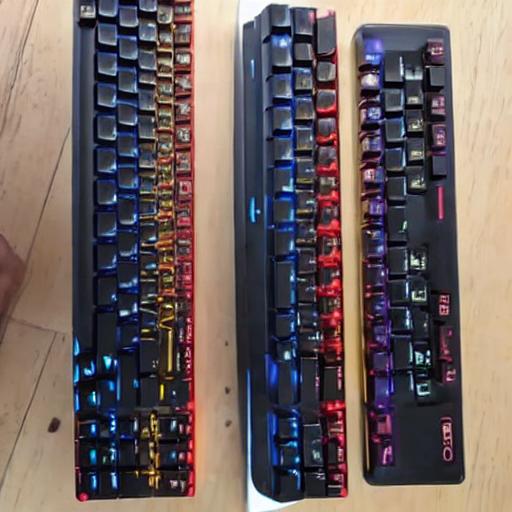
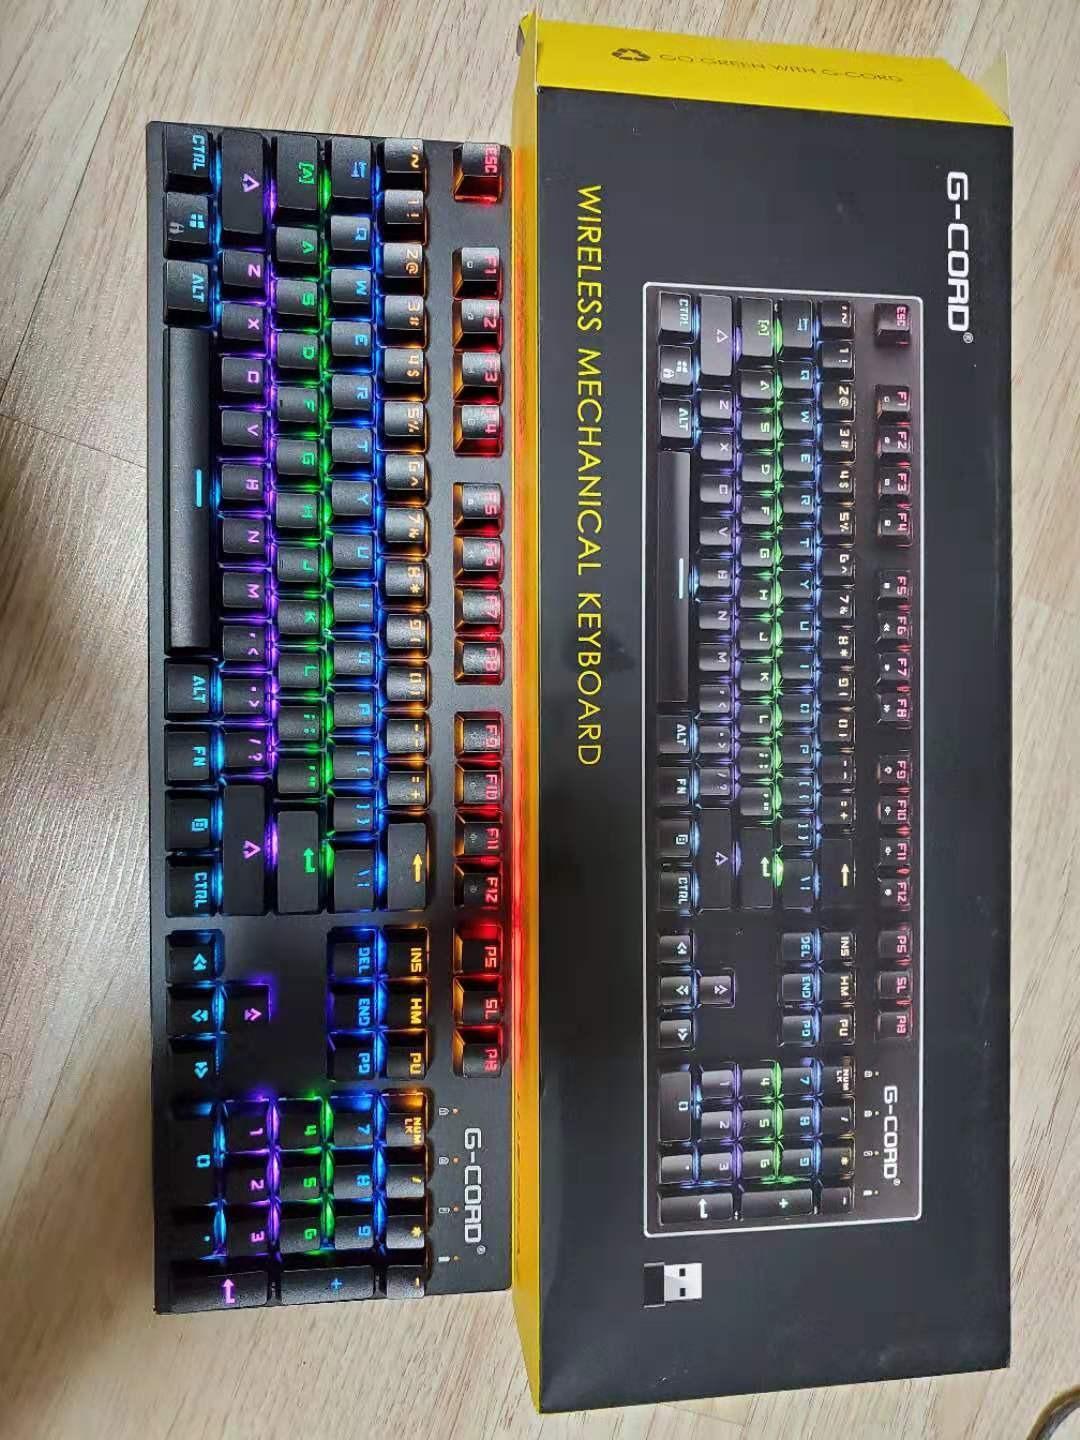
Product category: keyboard
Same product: no